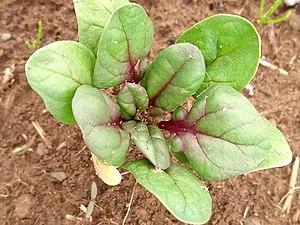
Épinard veiné rouge
L'épinard est une plante potagère, annuelle ou bisannuelle, de la famille des Chenopodiaceae ou des Amaranthaceae selon les classifications. Originaire de l'Iran, il est aujourd'hui cultivé dans toutes les régions tempérées pour ses qualités nutritionnelles.